Sri Sabhapati Swami

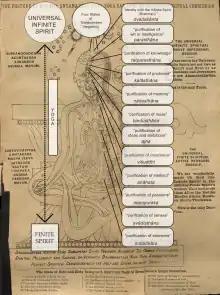
The Twelve Faculties of Sabhāpati Swami (original diagram published in 1884, with new overlaid references pointing to the cakra referred to in the text itself).

Śrī Sabhāpati Swami’s literature contains detailed meditations that are designed to pierce one’s veils of delusion ("bhrānti"), caused by deceiving impressions ("vāsana"), in order to reach an isolated state of liberation ("mukti"). The delusions lift through a gradual awakening the "kuṇḍalinī" and its accompanying "jñānākāśa" ("aether of gnosis") or "prāṇākāśa" ("aether of vitality") along twelve "cakra"s of the spine and through four transcendent principles. Also advocated (yet kept distinct from Rājayoga proper) are "nine states of practice": Patañjali’s standard fare of "aṣṭāṅga" — "yama", "niyama", "āsana", "prāṇāyāma", "dhāraṇā", "dhyāna", "samādhi" — plus "samyāma", glossed as the cancellation "of consciousness of all internal and external faculties."